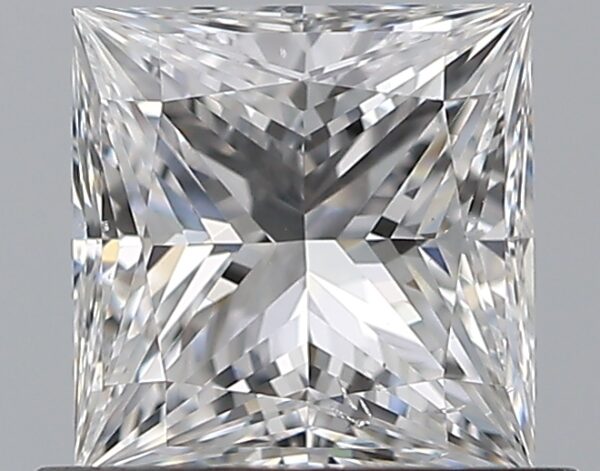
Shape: princess
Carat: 0.71
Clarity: VS2
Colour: D
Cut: EX
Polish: EX
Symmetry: VG
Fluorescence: N
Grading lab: GIA
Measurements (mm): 5.09 x 4.97 x 3.5